2000s in Algeria

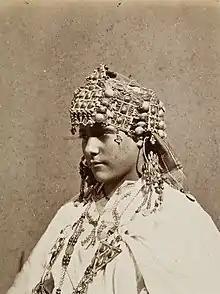
Kabyle woman

In early 2001 riots broke out in the Kayblia region of Algeria as the native Berber people of the area fought to gain increased recognition of their traditional language and culture. The riots, known as the ‘Black Spring’, lasted up to 10 days and where responsible for between 40 and 80 deaths, with some controversy surrounding the validity of the recorded death toll. The catalyst for the riots was the death of a young Berber person who was shot while being held in custody by the national rural police, the Gendarmerie Nationale, in April 2001. This event caused particular outrage amongst the Berber community as it came during preparations for the 21st anniversary of the 1980 ‘Berber Spring’ uprising.